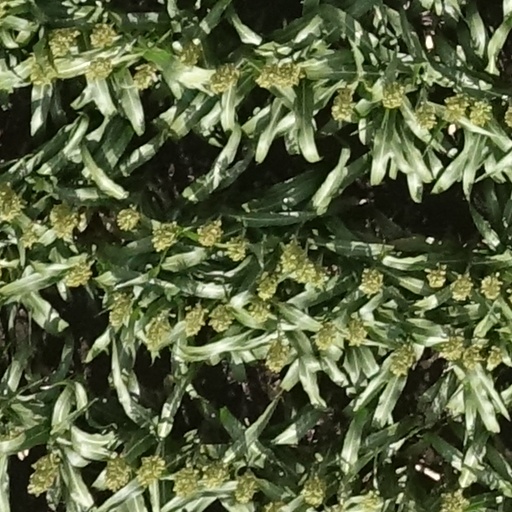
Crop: sorghum